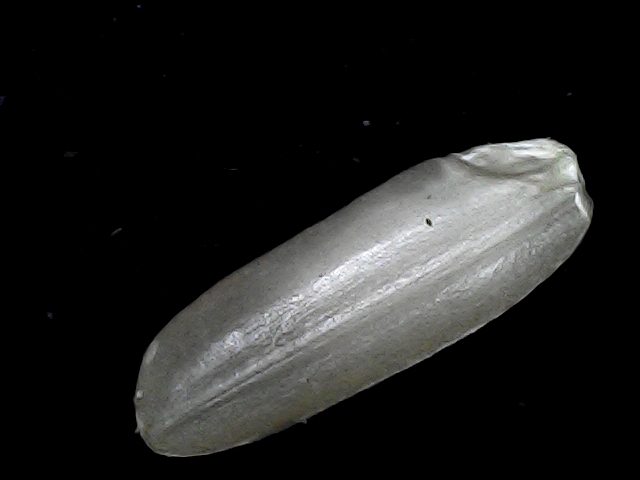
Rice variety: BD85